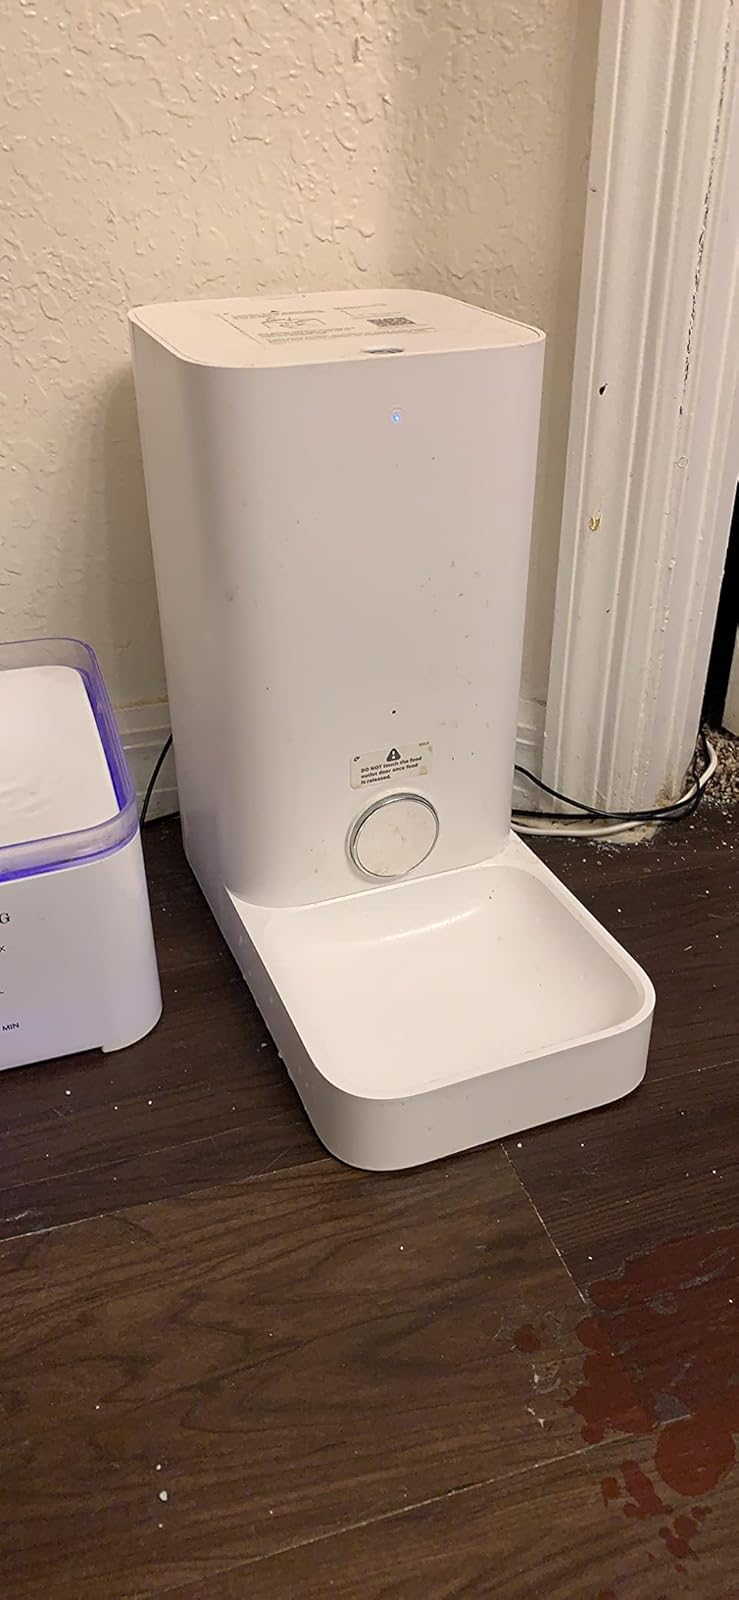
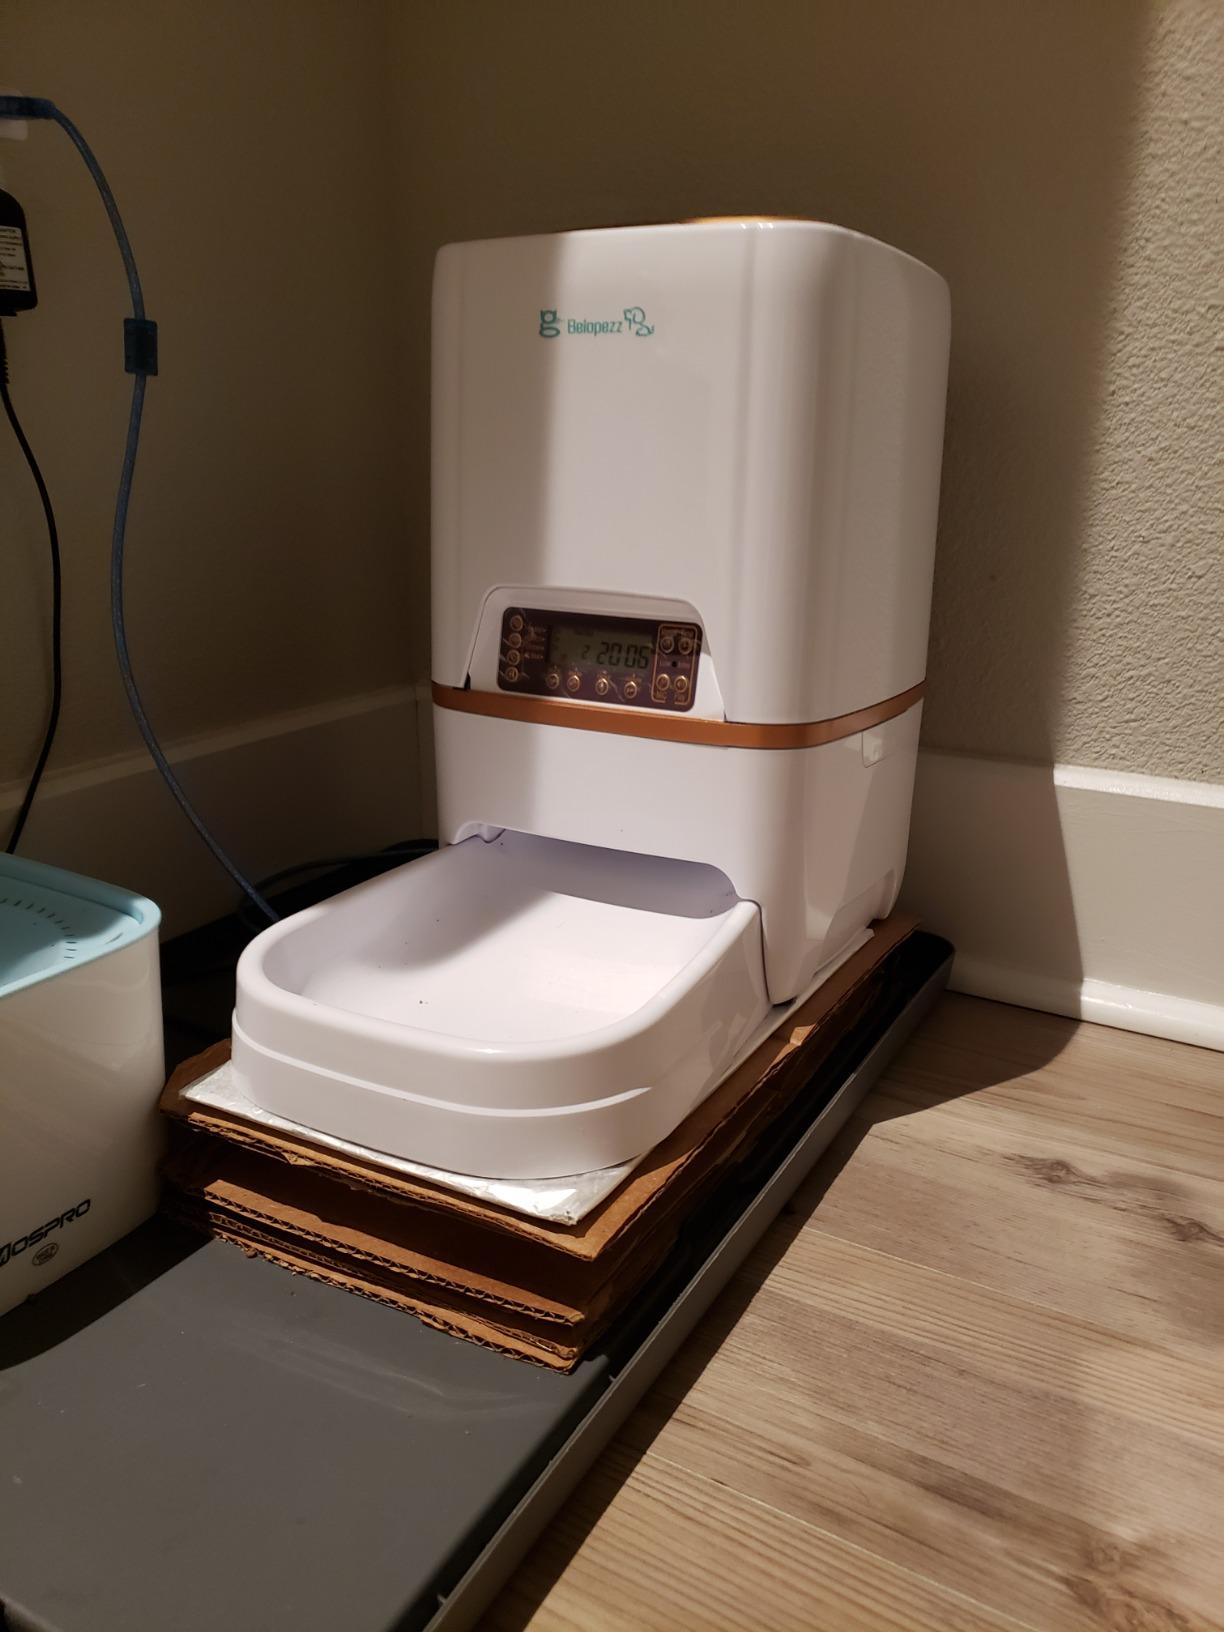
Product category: items_feeder
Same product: no